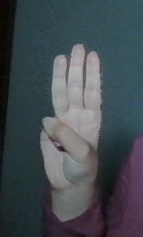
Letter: thaa